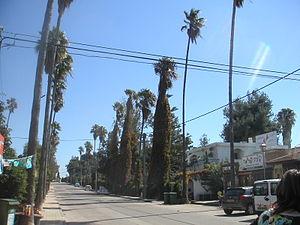
Binyamina est un village du nord-ouest d'Israël dans le district de Haïfa, près de la Méditerranée, entre Netanya au sud et Haïfa au nord. Le site archéologique de la ville antique de Césarée est à l'ouest de la ville.